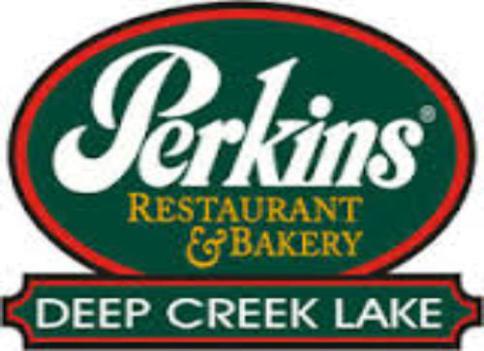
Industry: Food